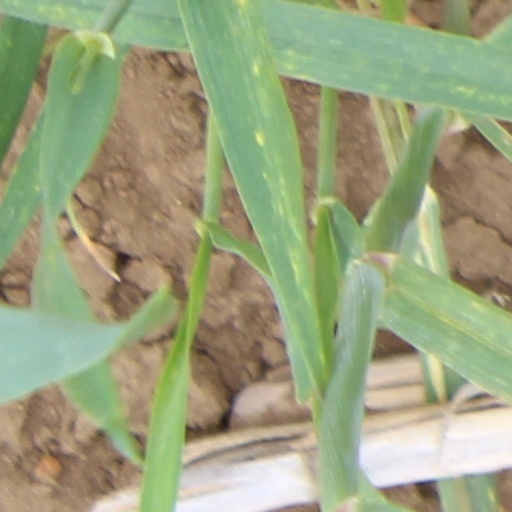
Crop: wheat